The Construction and Principal Uses of Mathematical Instruments

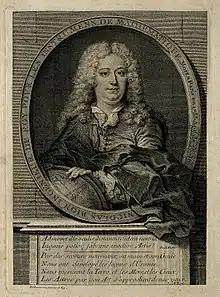
Nicholas Bion

Nicholas Bion (1652–1733) was a French instrument maker and author with workshops in Paris. He was king's engineer for mathematical instruments. He died in Paris in 1733 aged 81.